Collective intelligence

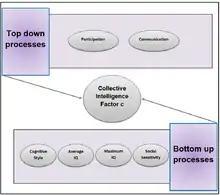
Predictors for the collective intelligence factor "c". Suggested by Woolley, Aggarwal & Malone (2015)

Top-down processes cover group interaction, such as structures, processes, and norms. An example of such top-down processes is conversational turn-taking. Research further suggest that collectively intelligent groups communicate more in general as well as more equally; same applies for participation and is shown for face-to-face as well as online groups communicating only via writing.